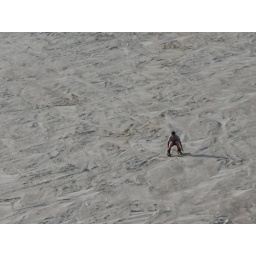
This is in Hirschau, Germany at a big sand hill where we, well Joey and Don went sand boarding.